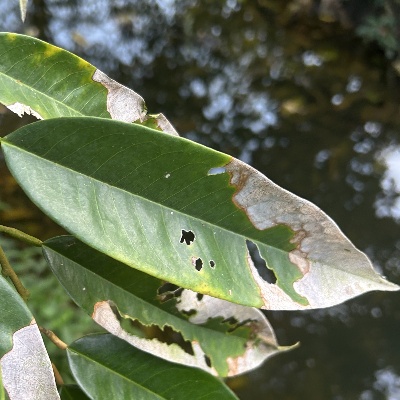
Label: Leaf_Colletotrichum